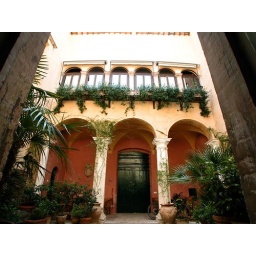
note the rows of arches over the columns and how they are reflected in the arched windows in the galleria above them.